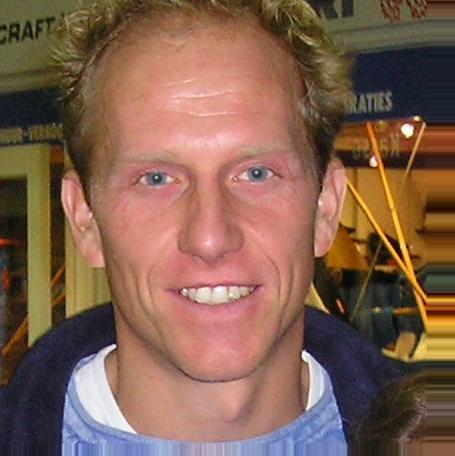
Age: 35